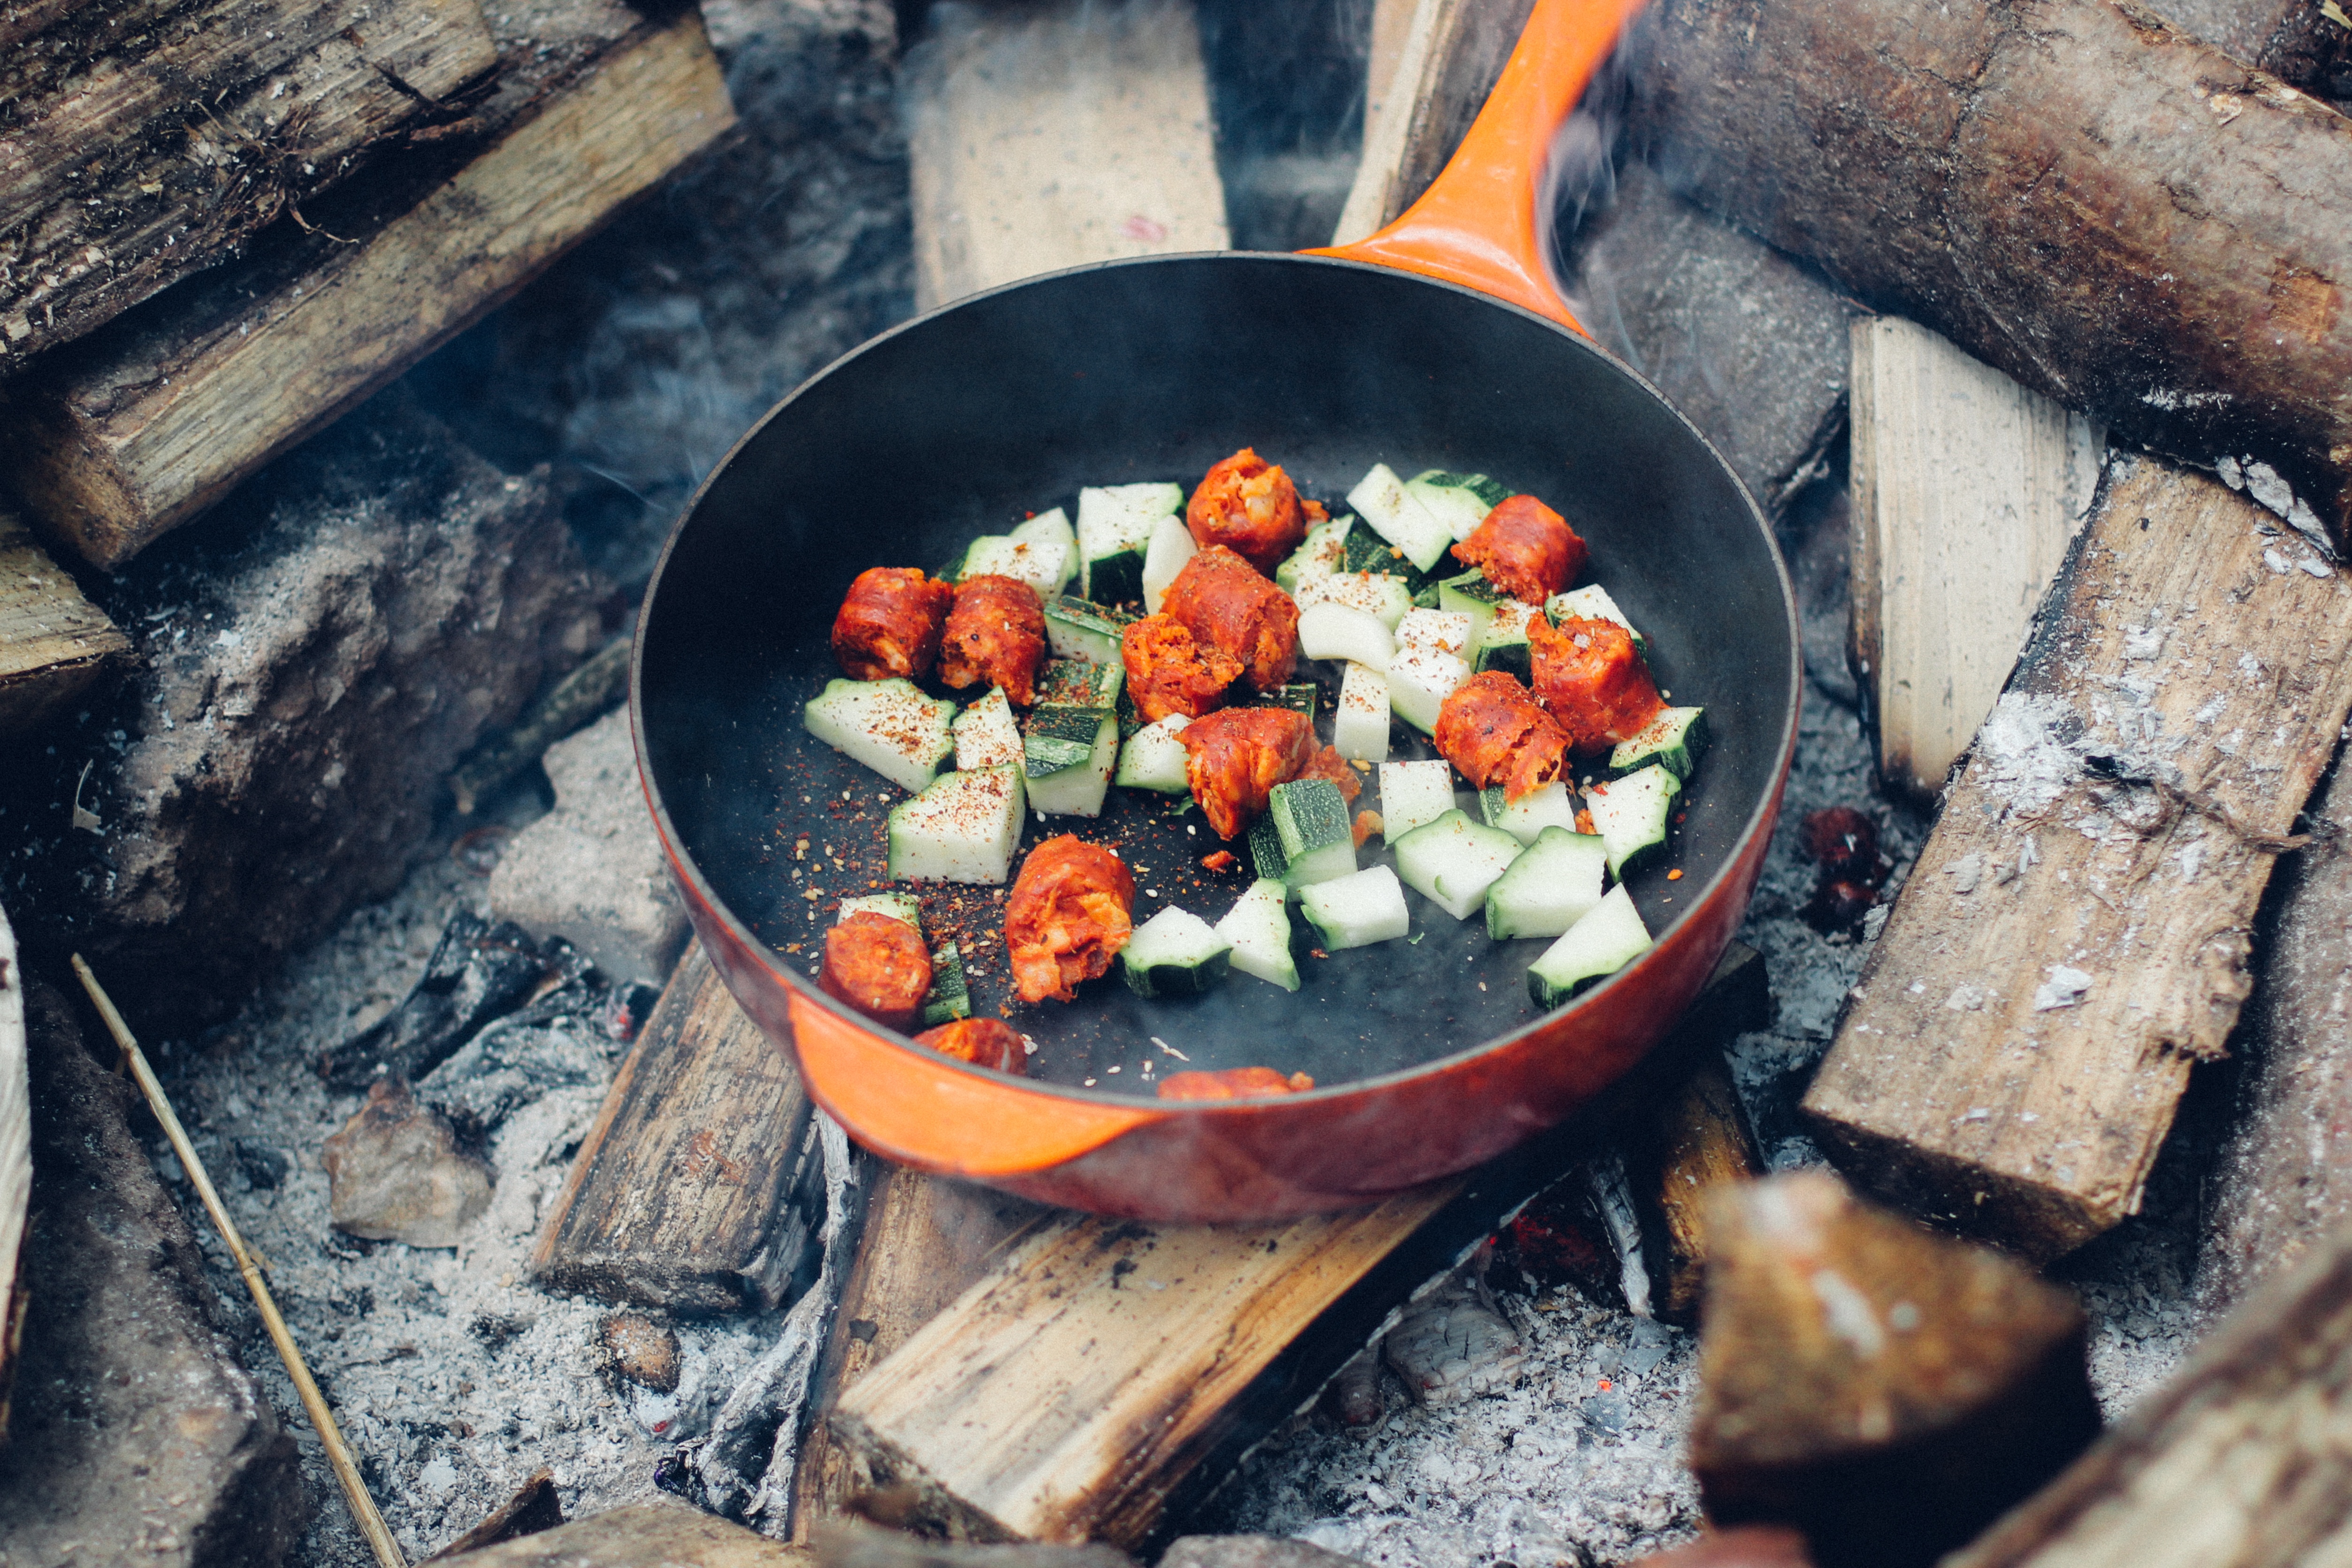
flower, dish, food, cooking, produce, vegetable, camping, cuisine, pan, grilling